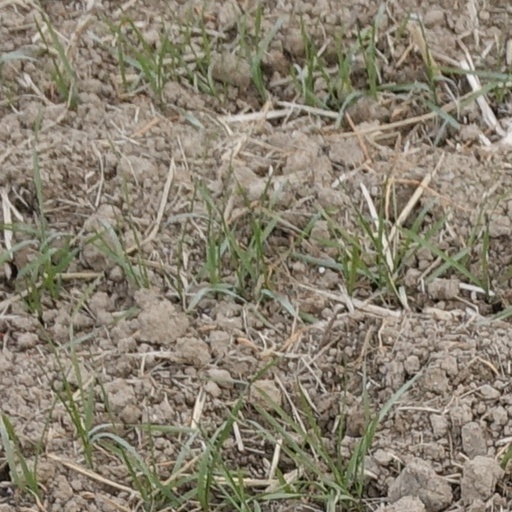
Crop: wheat